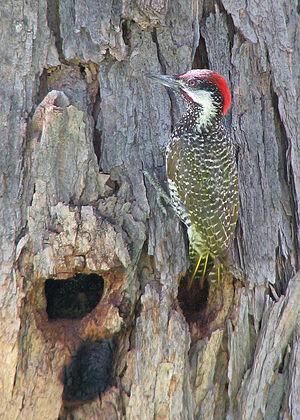
Campethera est un genre d'oiseaux de la famille des Picidae, endémique de l'écozone afrotropicale. Selon les auteurs, il comprend entre 11 et 14 espèces.
Le Pic à queue dorée est une espèce d'oiseaux de la famille des Picidae.